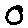
Label: 0